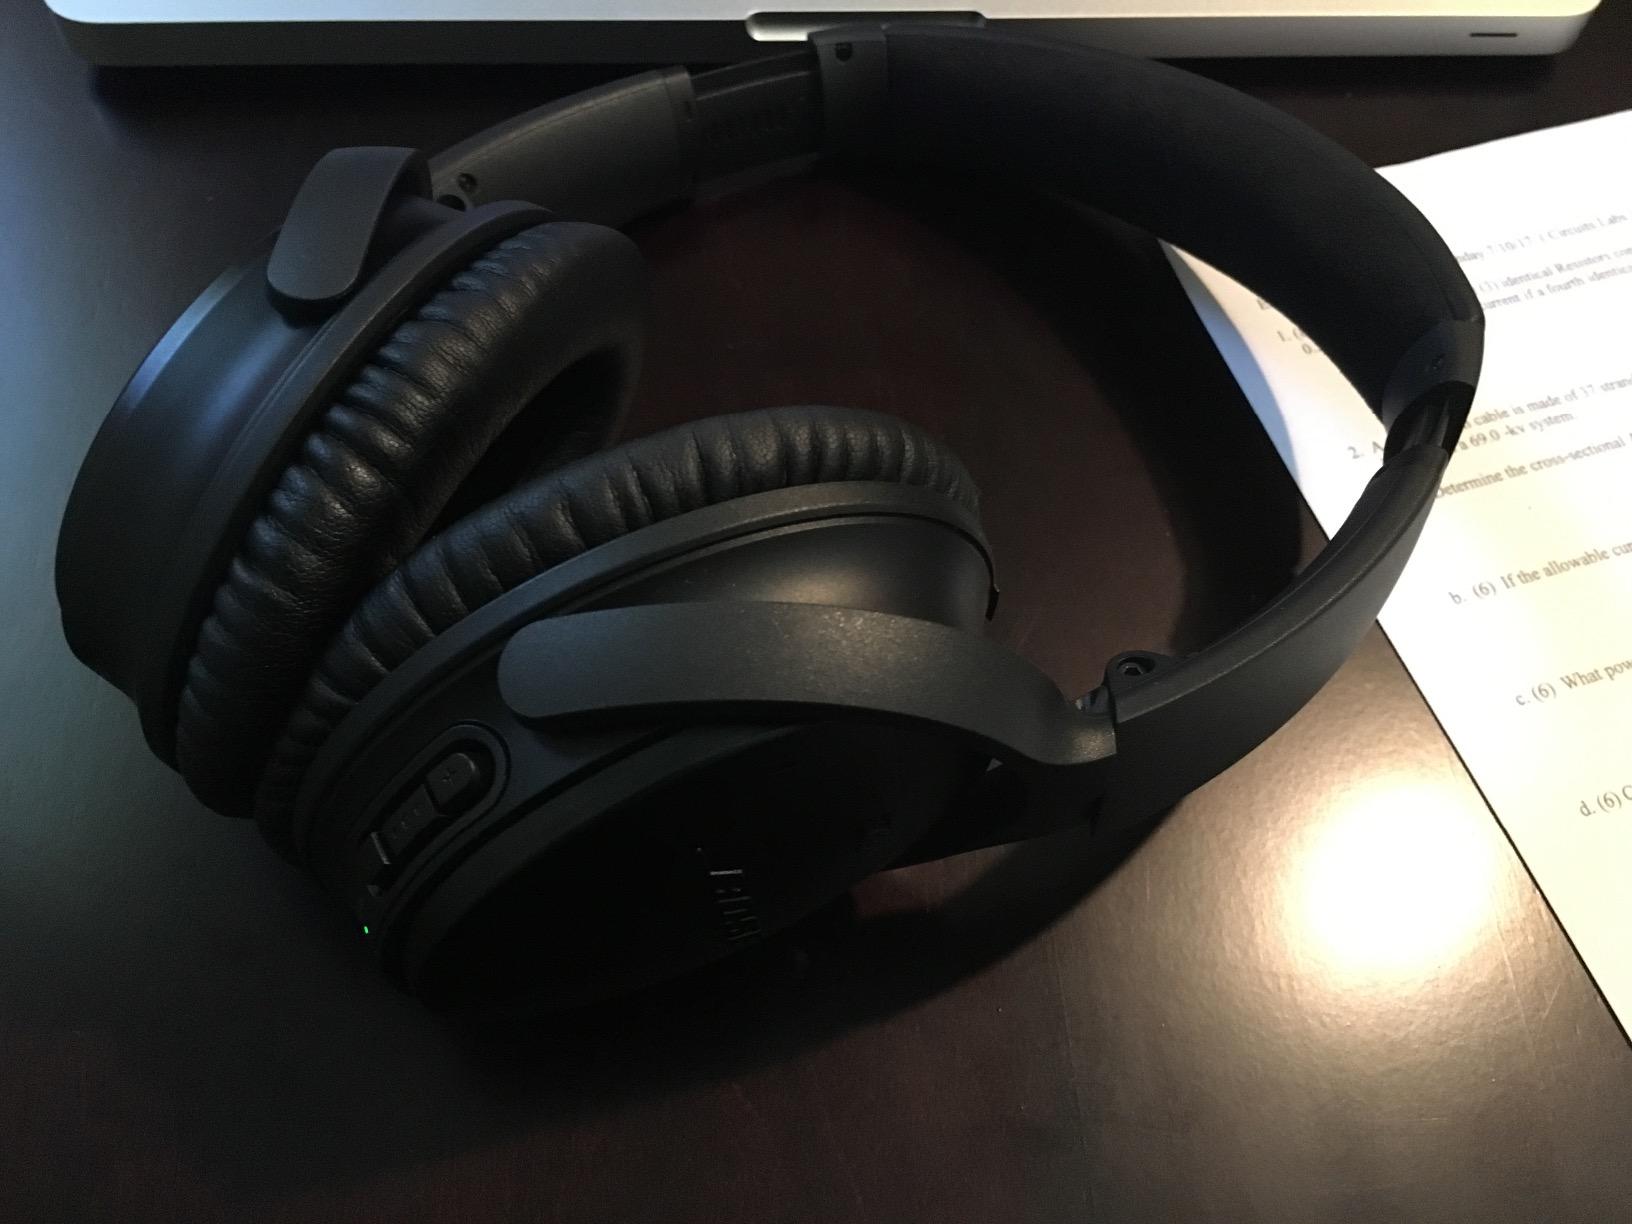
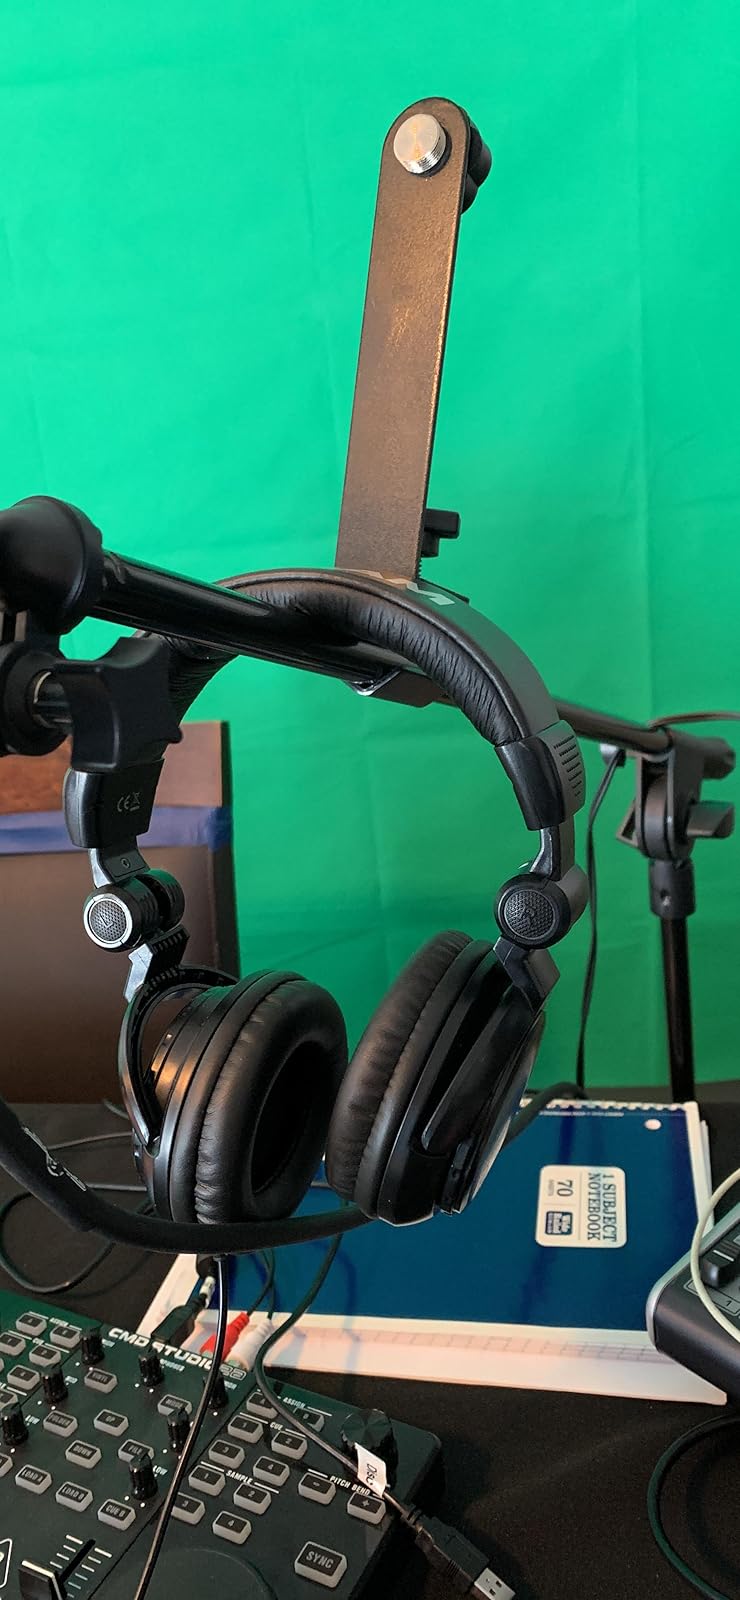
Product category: headphones
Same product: no